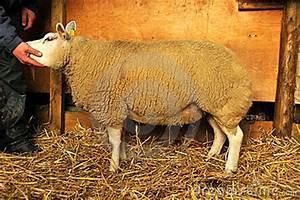
sheep